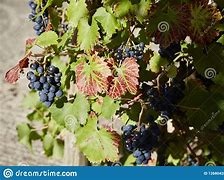
Label: grape